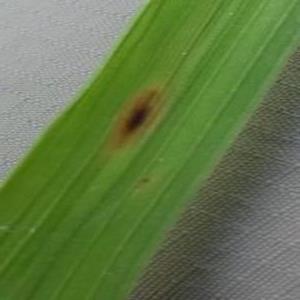
Disease: Brownspot